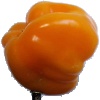
Label: yellow_pepper